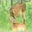
Label: deer